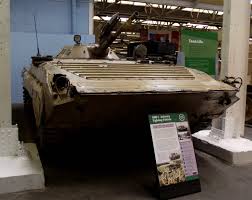
Label: BMP